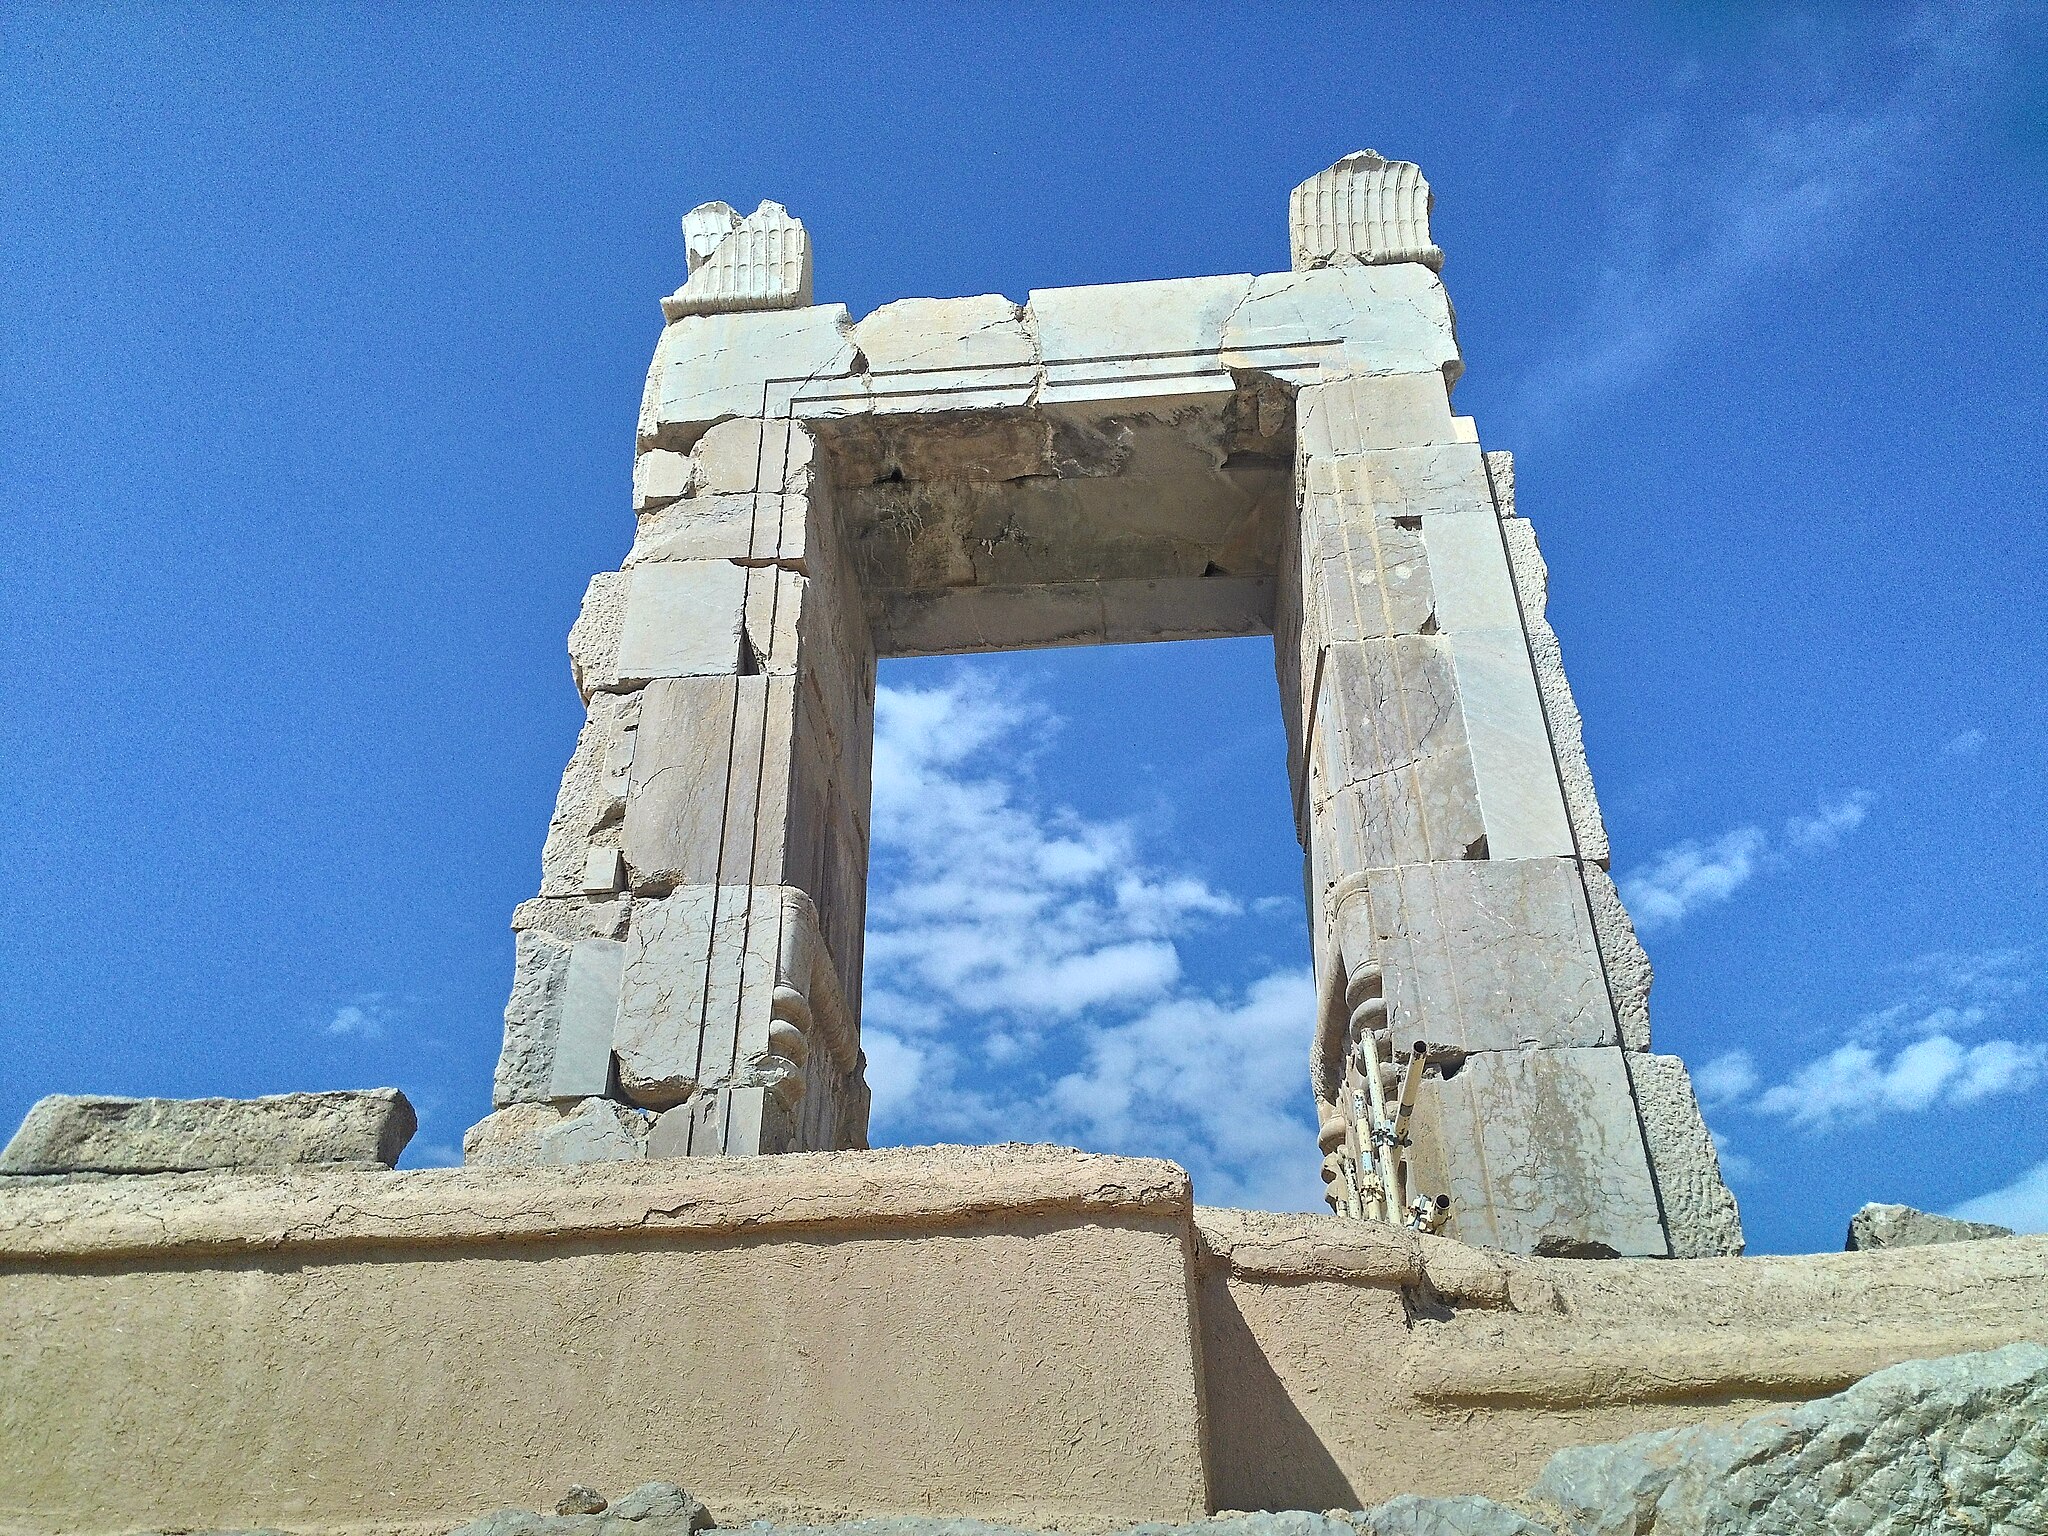
Title: Persepolis6 Shiraz Iran MojtabaValipour
Date: 2015-10-30 12:31:12
Categories: Images from Wiki Loves Monuments 2018, Self-published work, Cultural heritage monuments in Iran with known IDs, Uploaded via Campaign:wlm-ir, Images from Wiki Loves Monuments in Marvdasht, 2015 in Persepolis, Images from Wiki Loves Monuments 2018 in Iran, Iran photographs taken on 2015-10-30, Southern portals of Hall of hundred columns, Taken with ASUS PadFone